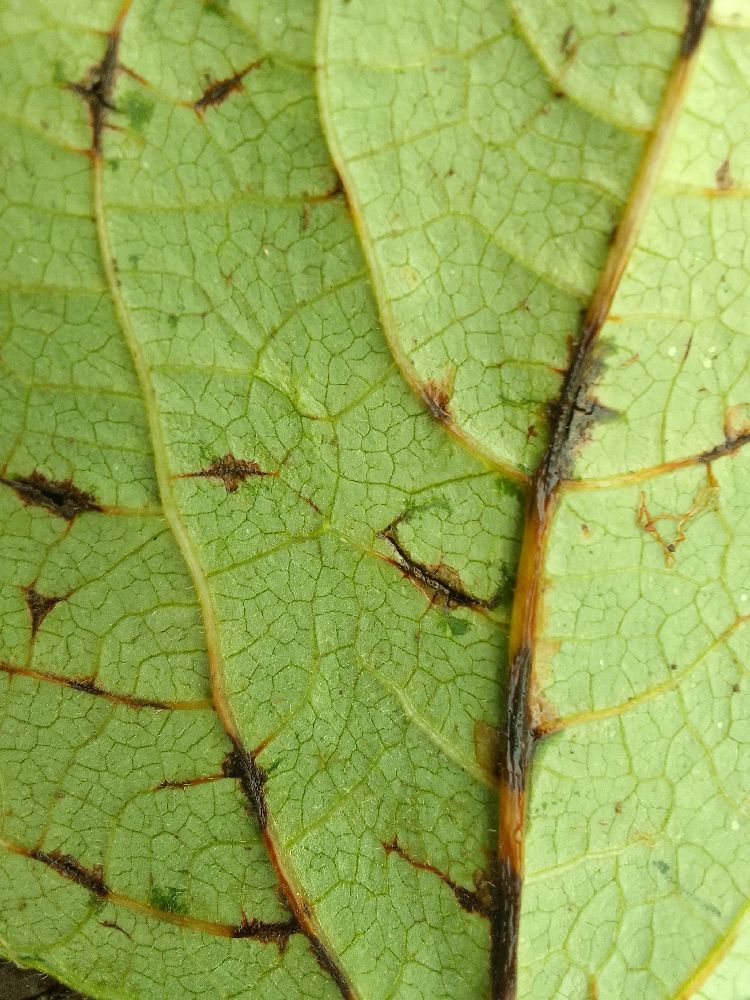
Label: anthracnose